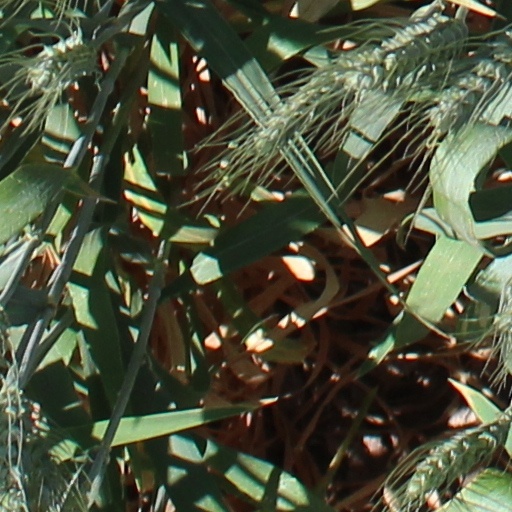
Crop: wheat